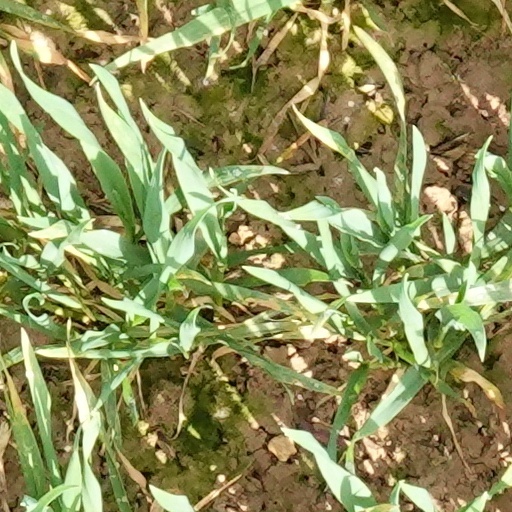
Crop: wheat